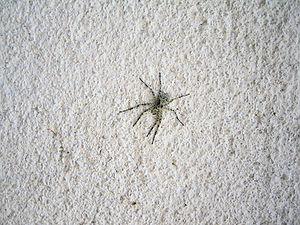
Philodromus margaritatus
Philodromus margaritatus est une espèce d'araignées aranéomorphes de la famille des Philodromidae.